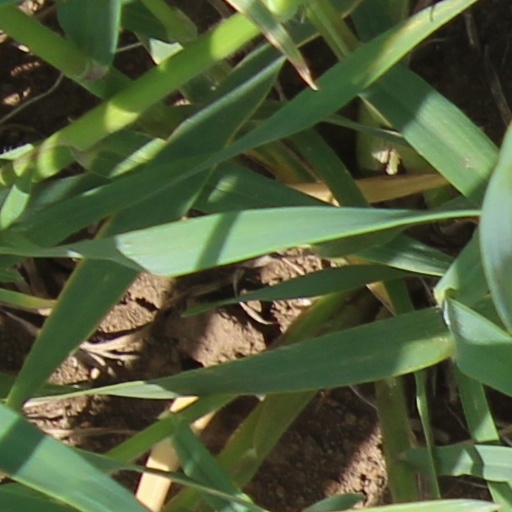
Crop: wheat